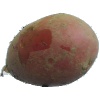
Label: red_potato